Standard deviation line

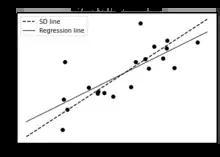
Plot of the standard deviation line (SD line), dashed, and the regression line, solid, for a scatter diagram of 20 points.

In statistics, the standard deviation line (or SD line) marks points on a scatter plot that are an equal number of standard deviations away from the average in each dimension. For example, in a 2-dimensional scatter diagram with variables formula_1 and formula_2, points that are 1 standard deviation away from the mean of formula_1 and also 1 standard deviation away from the mean of formula_2 are on the SD line. The SD line is a useful visual tool since points in a scatter diagram tend to cluster around it, more or less tightly depending on their correlation.